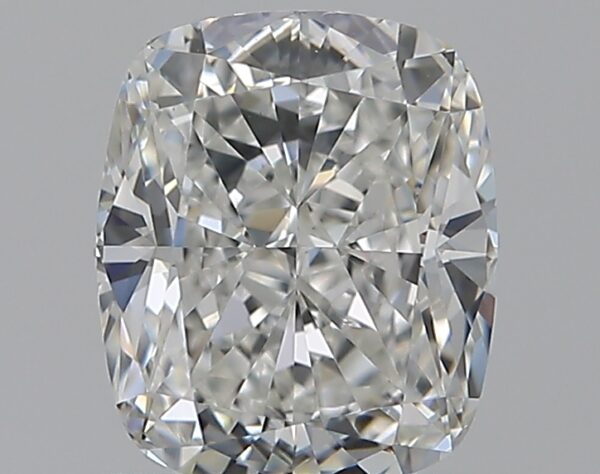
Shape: cushion
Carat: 1.01
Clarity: VS2
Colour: G
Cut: EX
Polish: EX
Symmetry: EX
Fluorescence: F
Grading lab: GIA
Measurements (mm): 6.29 x 5.26 x 3.57